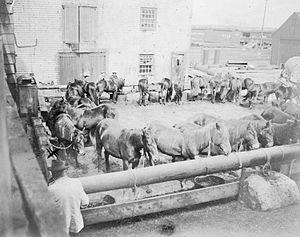
Le poney de l'île de Sable est un poney autochtone de l'île du même nom en Nouvelle écosse au Canada, qui y vit à l'état sauvage et semi-sauvage au moins depuis le XVIIᵉ siècle. C'est un poney avec un phénotype et des origines de cheval, souvent de robe sombre. Les premiers poneys ont été lâchés à la fin du XVIIᵉ siècle avant de devenir sauvages. Plus tard, d'autres poneys furent ajoutés au troupeau existant pour améliorer le cheptel de reproduction. Ils ont été chassés pour un usage privé ainsi que pour être utilisés comme source de nourriture, ce qui provoqua quasiment leur extinction.